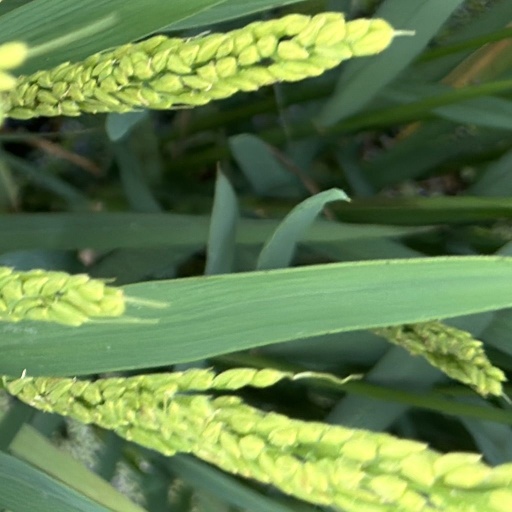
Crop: rice